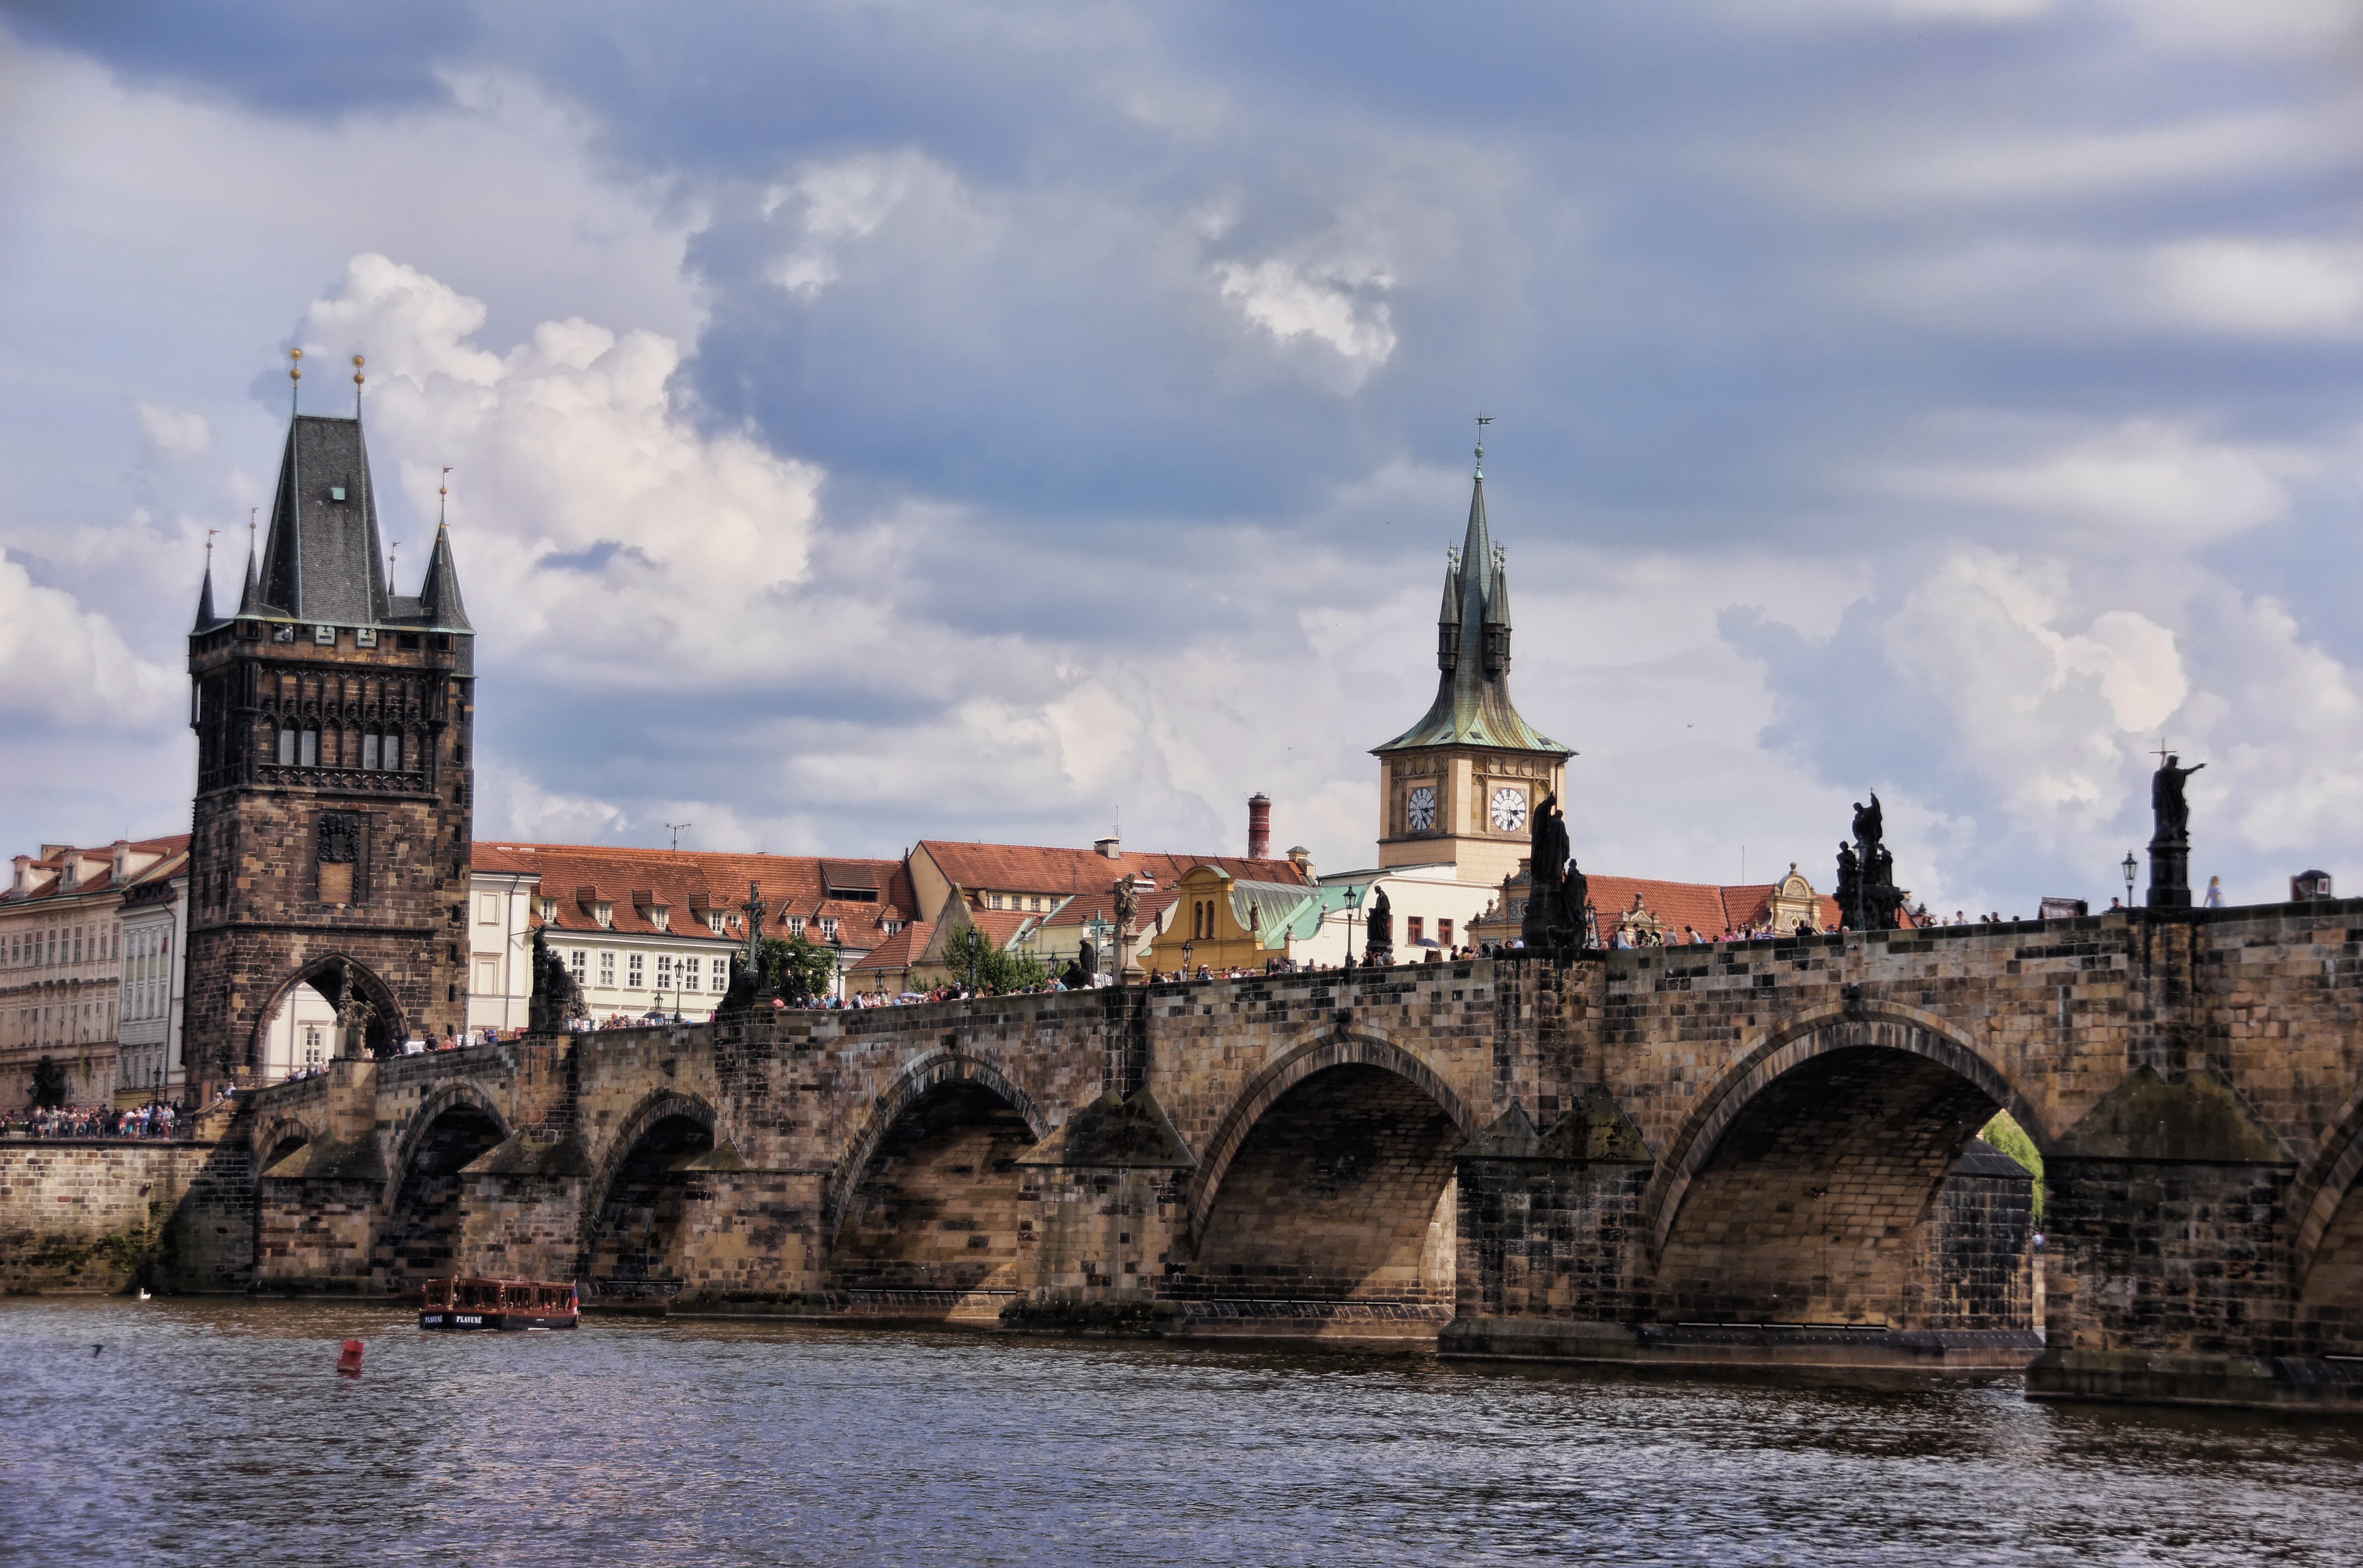
water, bridge, chateau, river, cityscape, reflection, landmark, prague, tourism, waterway, place of worship, old town, historically, czech republic, moldova, stone bridge, charles bridge, tours